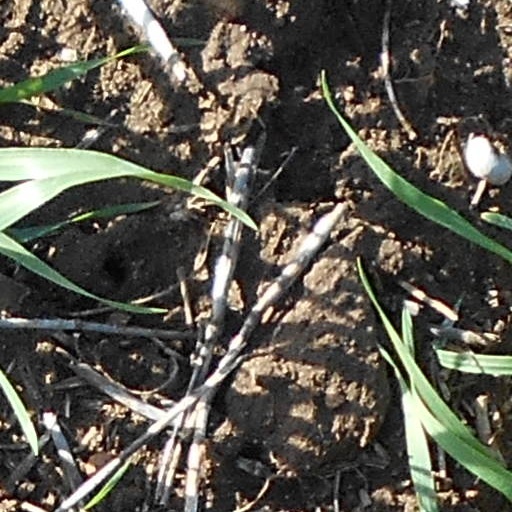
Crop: wheat